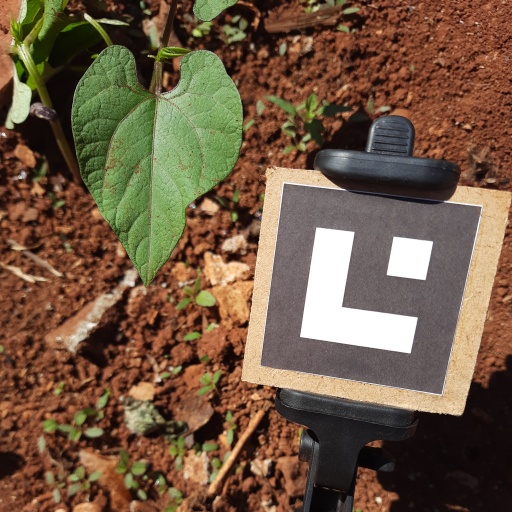
Observations: flat surface, no eating holes, with soild dust, under sunlight